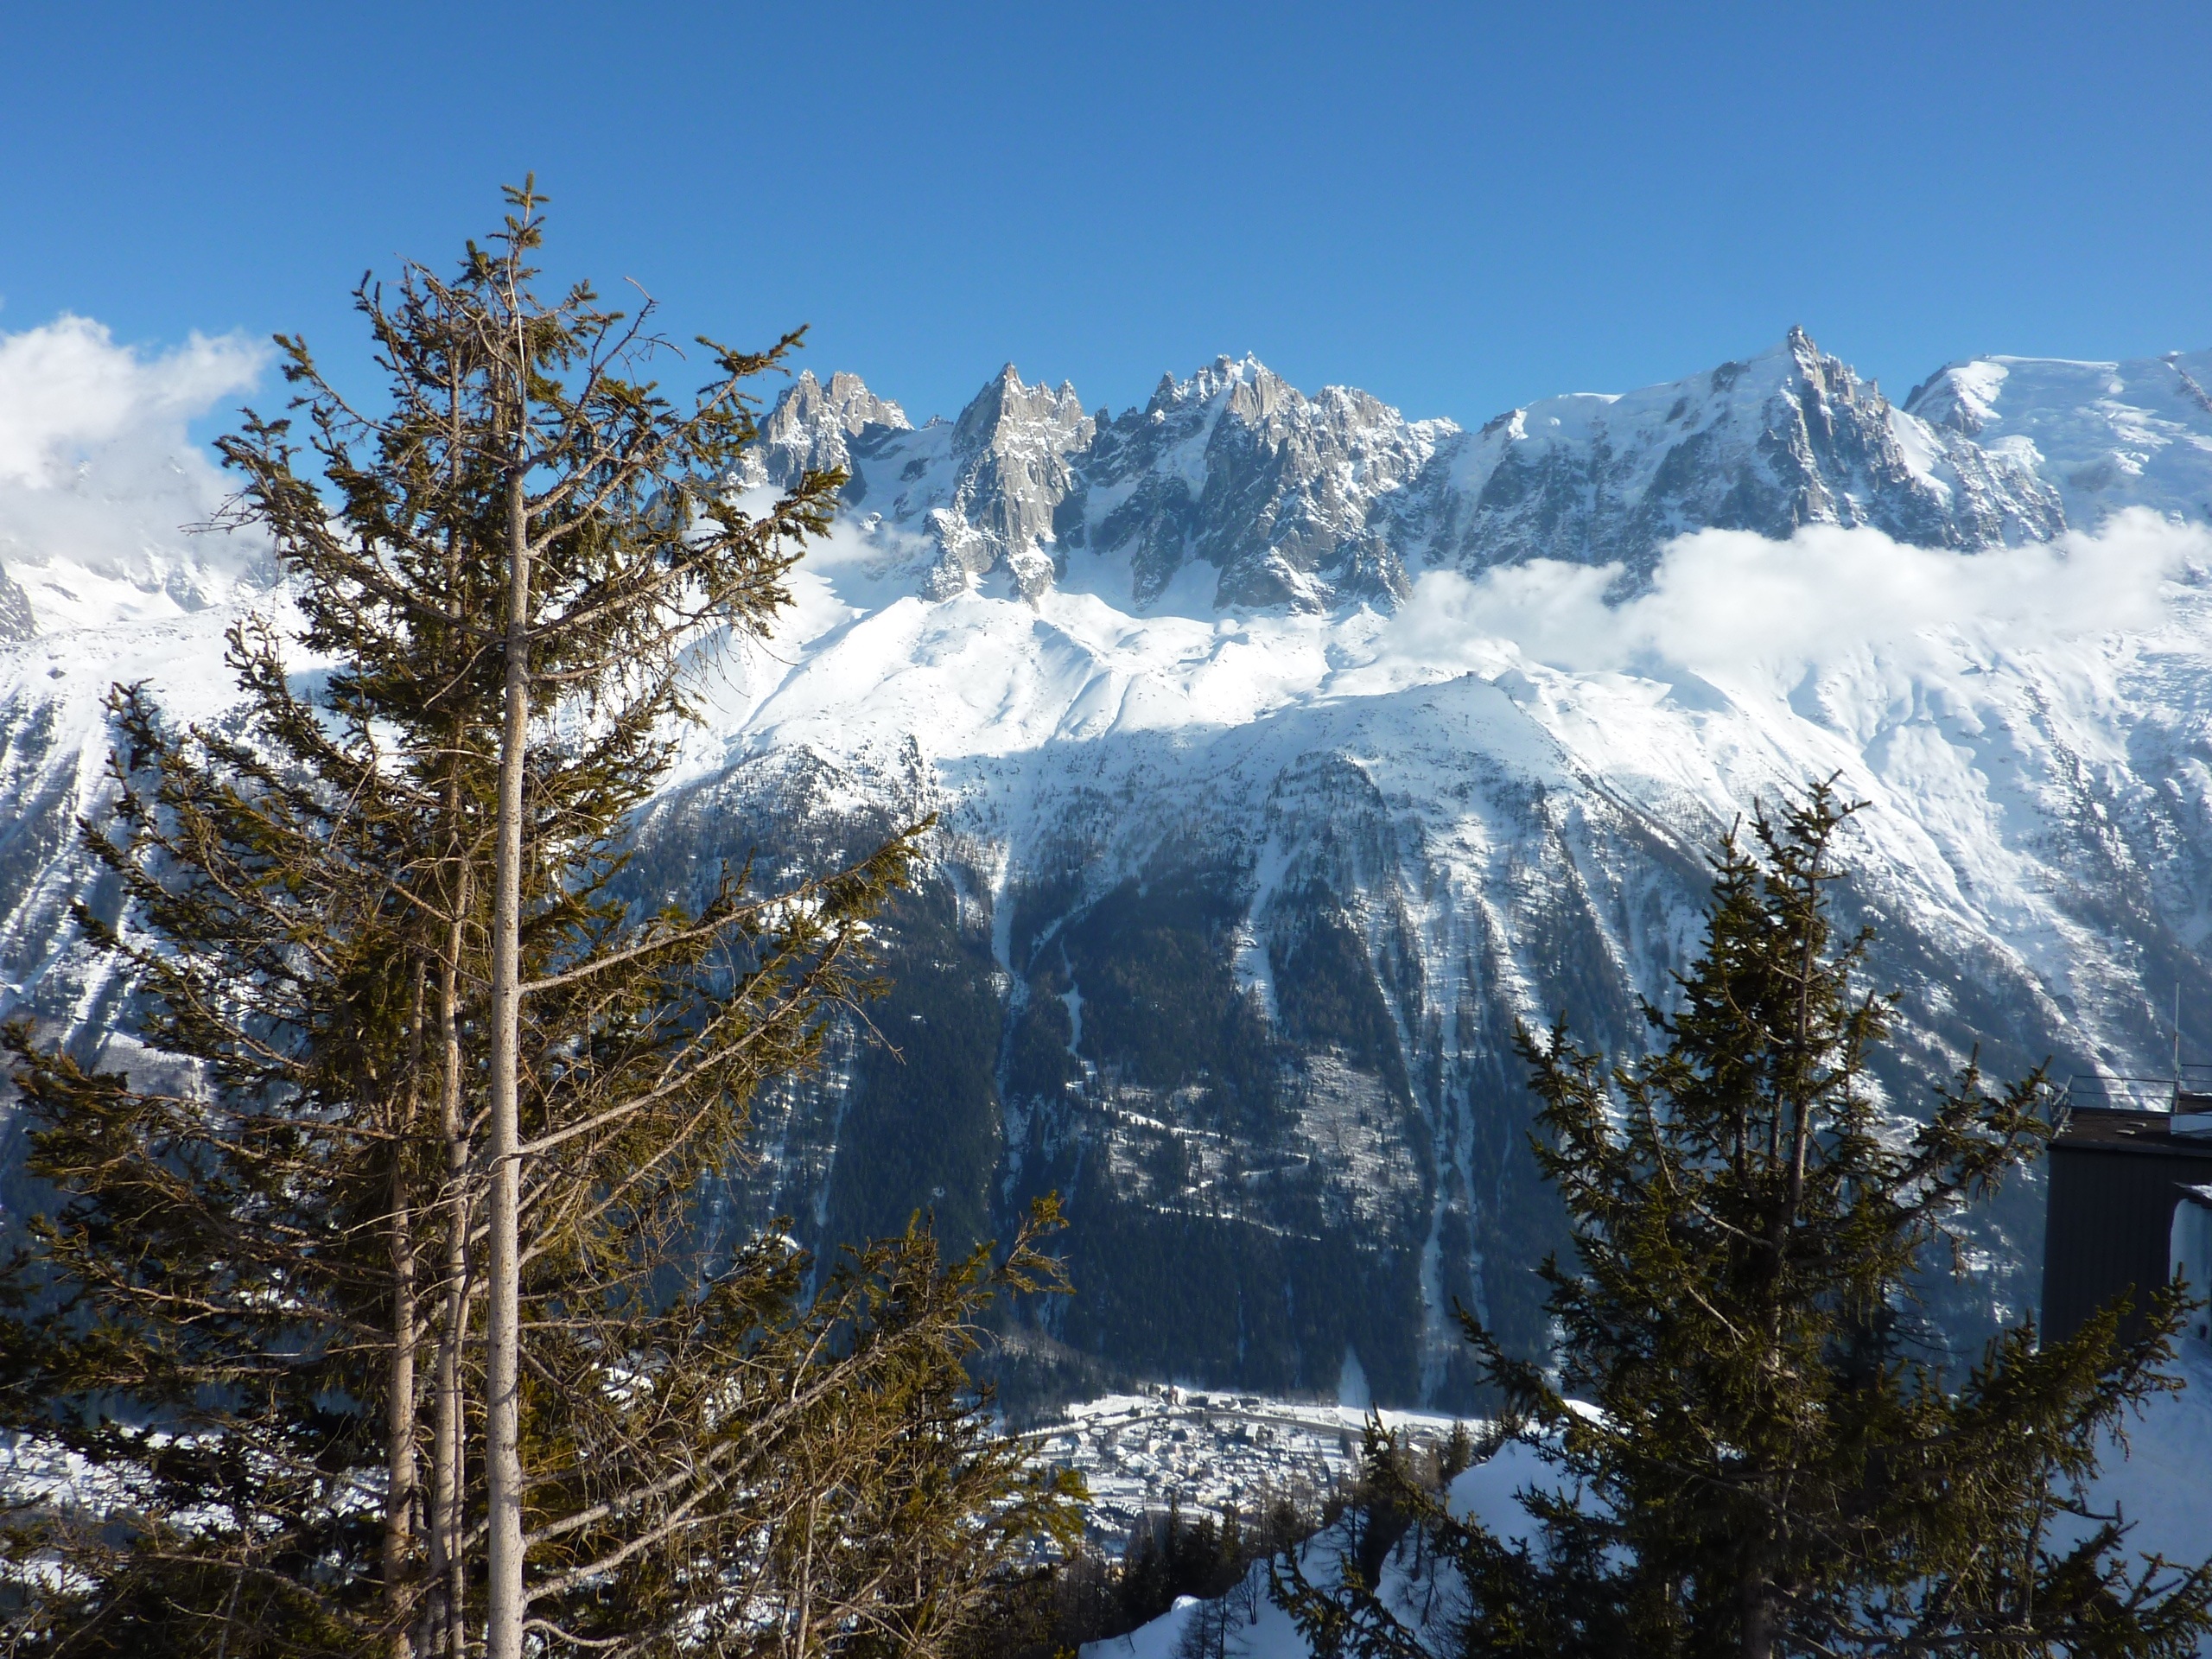
tree, wilderness, mountain, snow, winter, mountain range, panoramic, weather, season, ridge, summit, alps, piste, landform, geographical feature, mountainous landforms, geological phenomenon